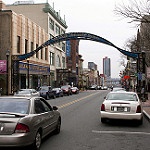
Label: street